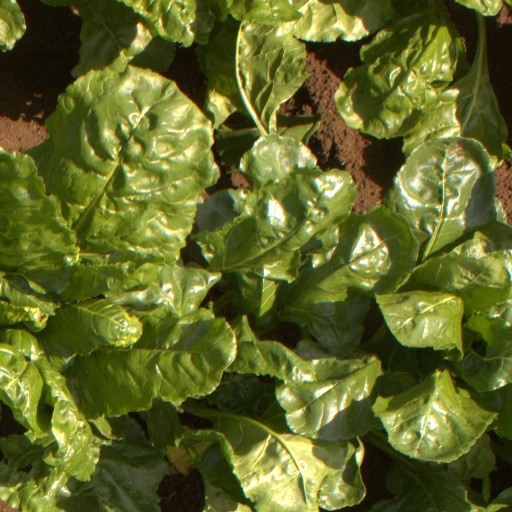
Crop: sugar beet